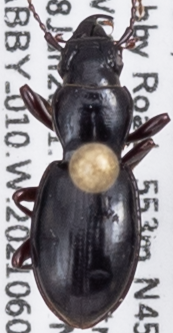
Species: Promecognathus crassus
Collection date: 2021-06-08
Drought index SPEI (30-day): -0.842
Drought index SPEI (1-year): -0.66
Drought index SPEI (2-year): -0.184